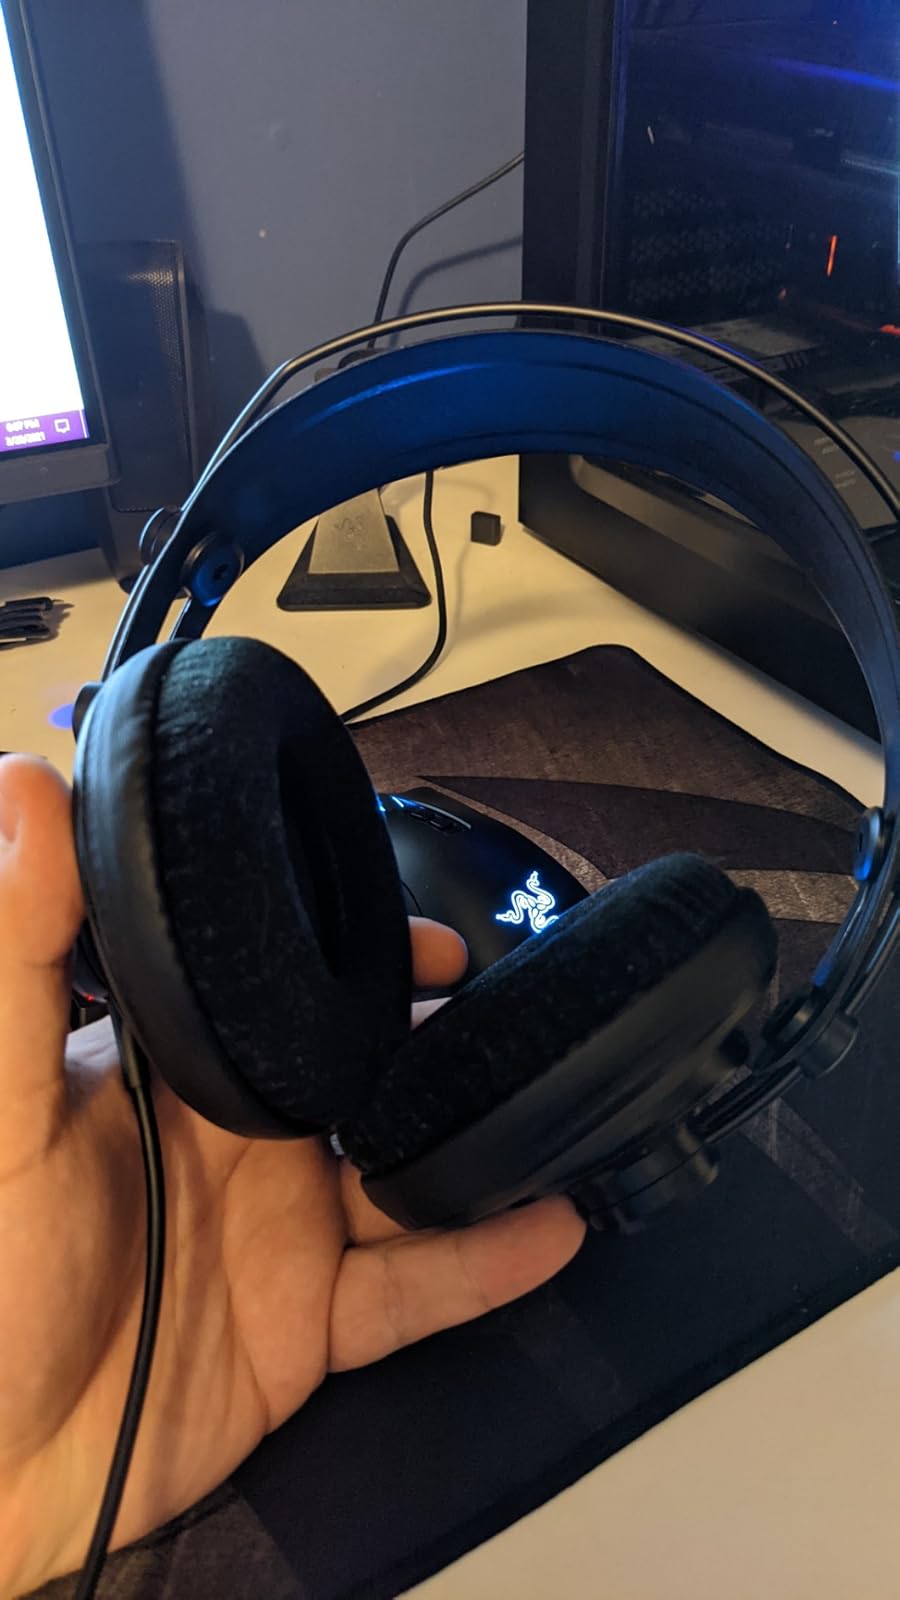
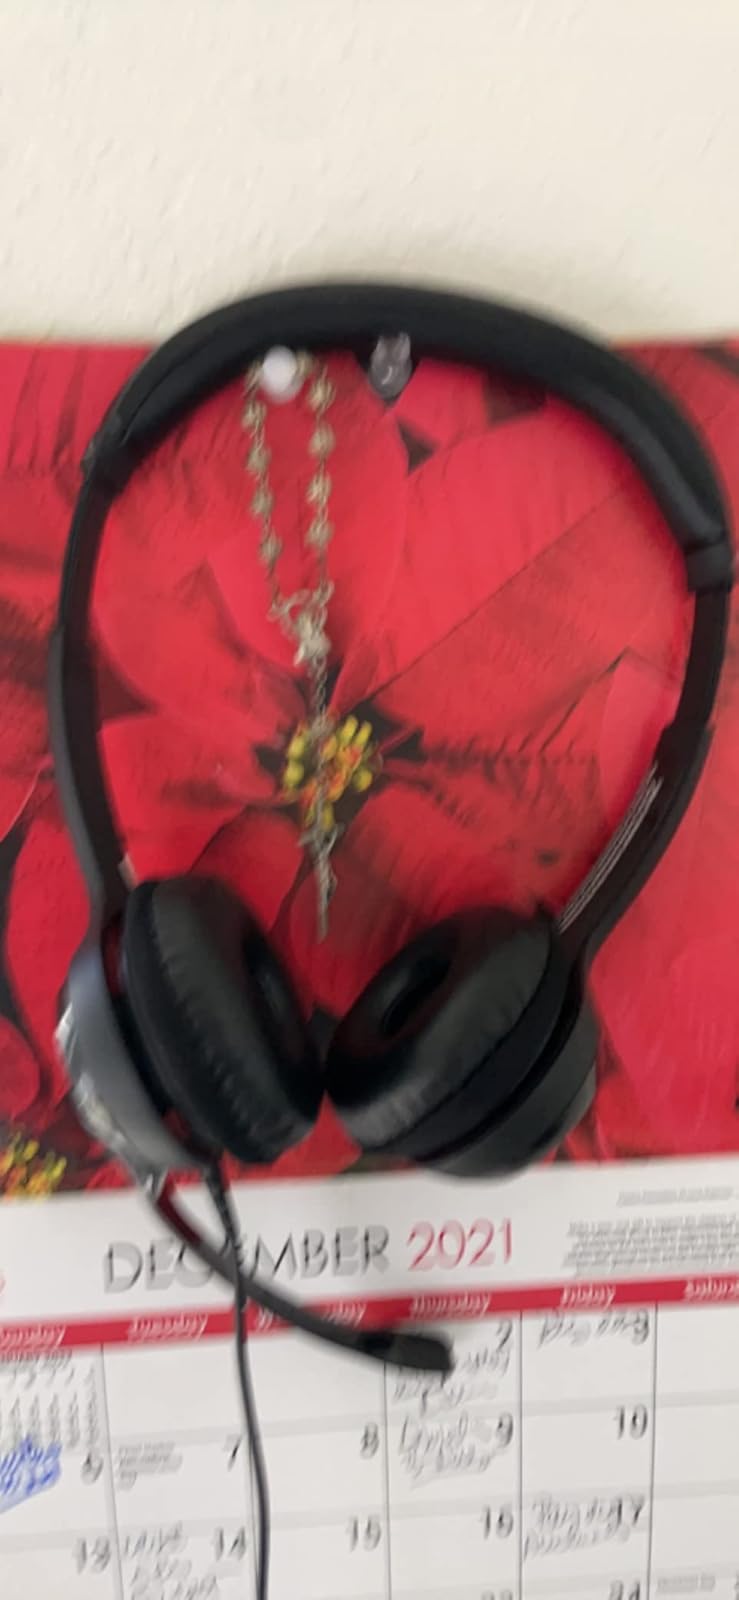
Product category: headphones
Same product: no